Jasmonate

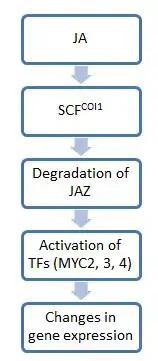
Major components of the jasmonate pathway

"Pseudomonas syringae" causes bacterial speck disease in tomatoes by hijacking the plant's jasmonate (JA) signaling pathway. This bacteria utilizes a type III secretion system to inject a cocktail of viral effector proteins into host cells.